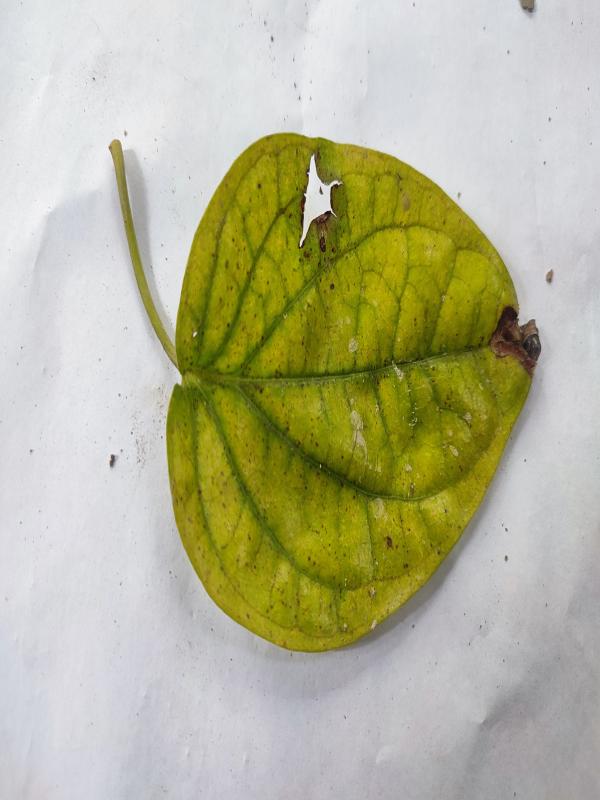
Label: Dried_Leaf